Church of St John the Baptist, Frome

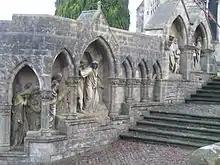
The Via Crucis

In the restoration work of the 1850s and 1860s the principal architect was Charles Edmund Giles. Bennett employed the sculptor James Forsyth to carve statues of saints and the reredos. Medallions set in the spandrels of the nave arches were inspired by Donatello's similar work that Bennett had seen in the Old Sacristy at Florence during his excursion into Europe in 1851. Forsyth was also responsible for the carving of the Via Crucis alongside the steps on the north side of the church.